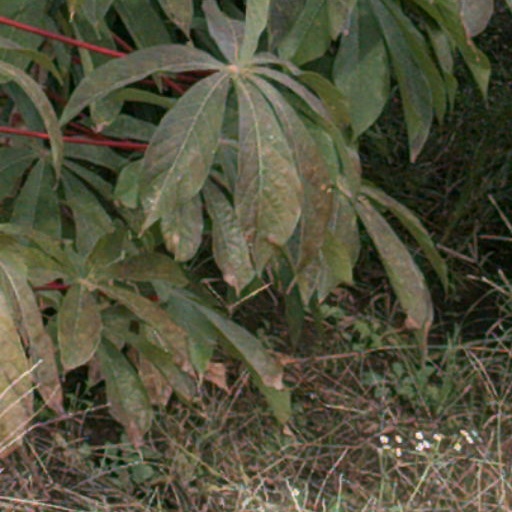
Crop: cassava